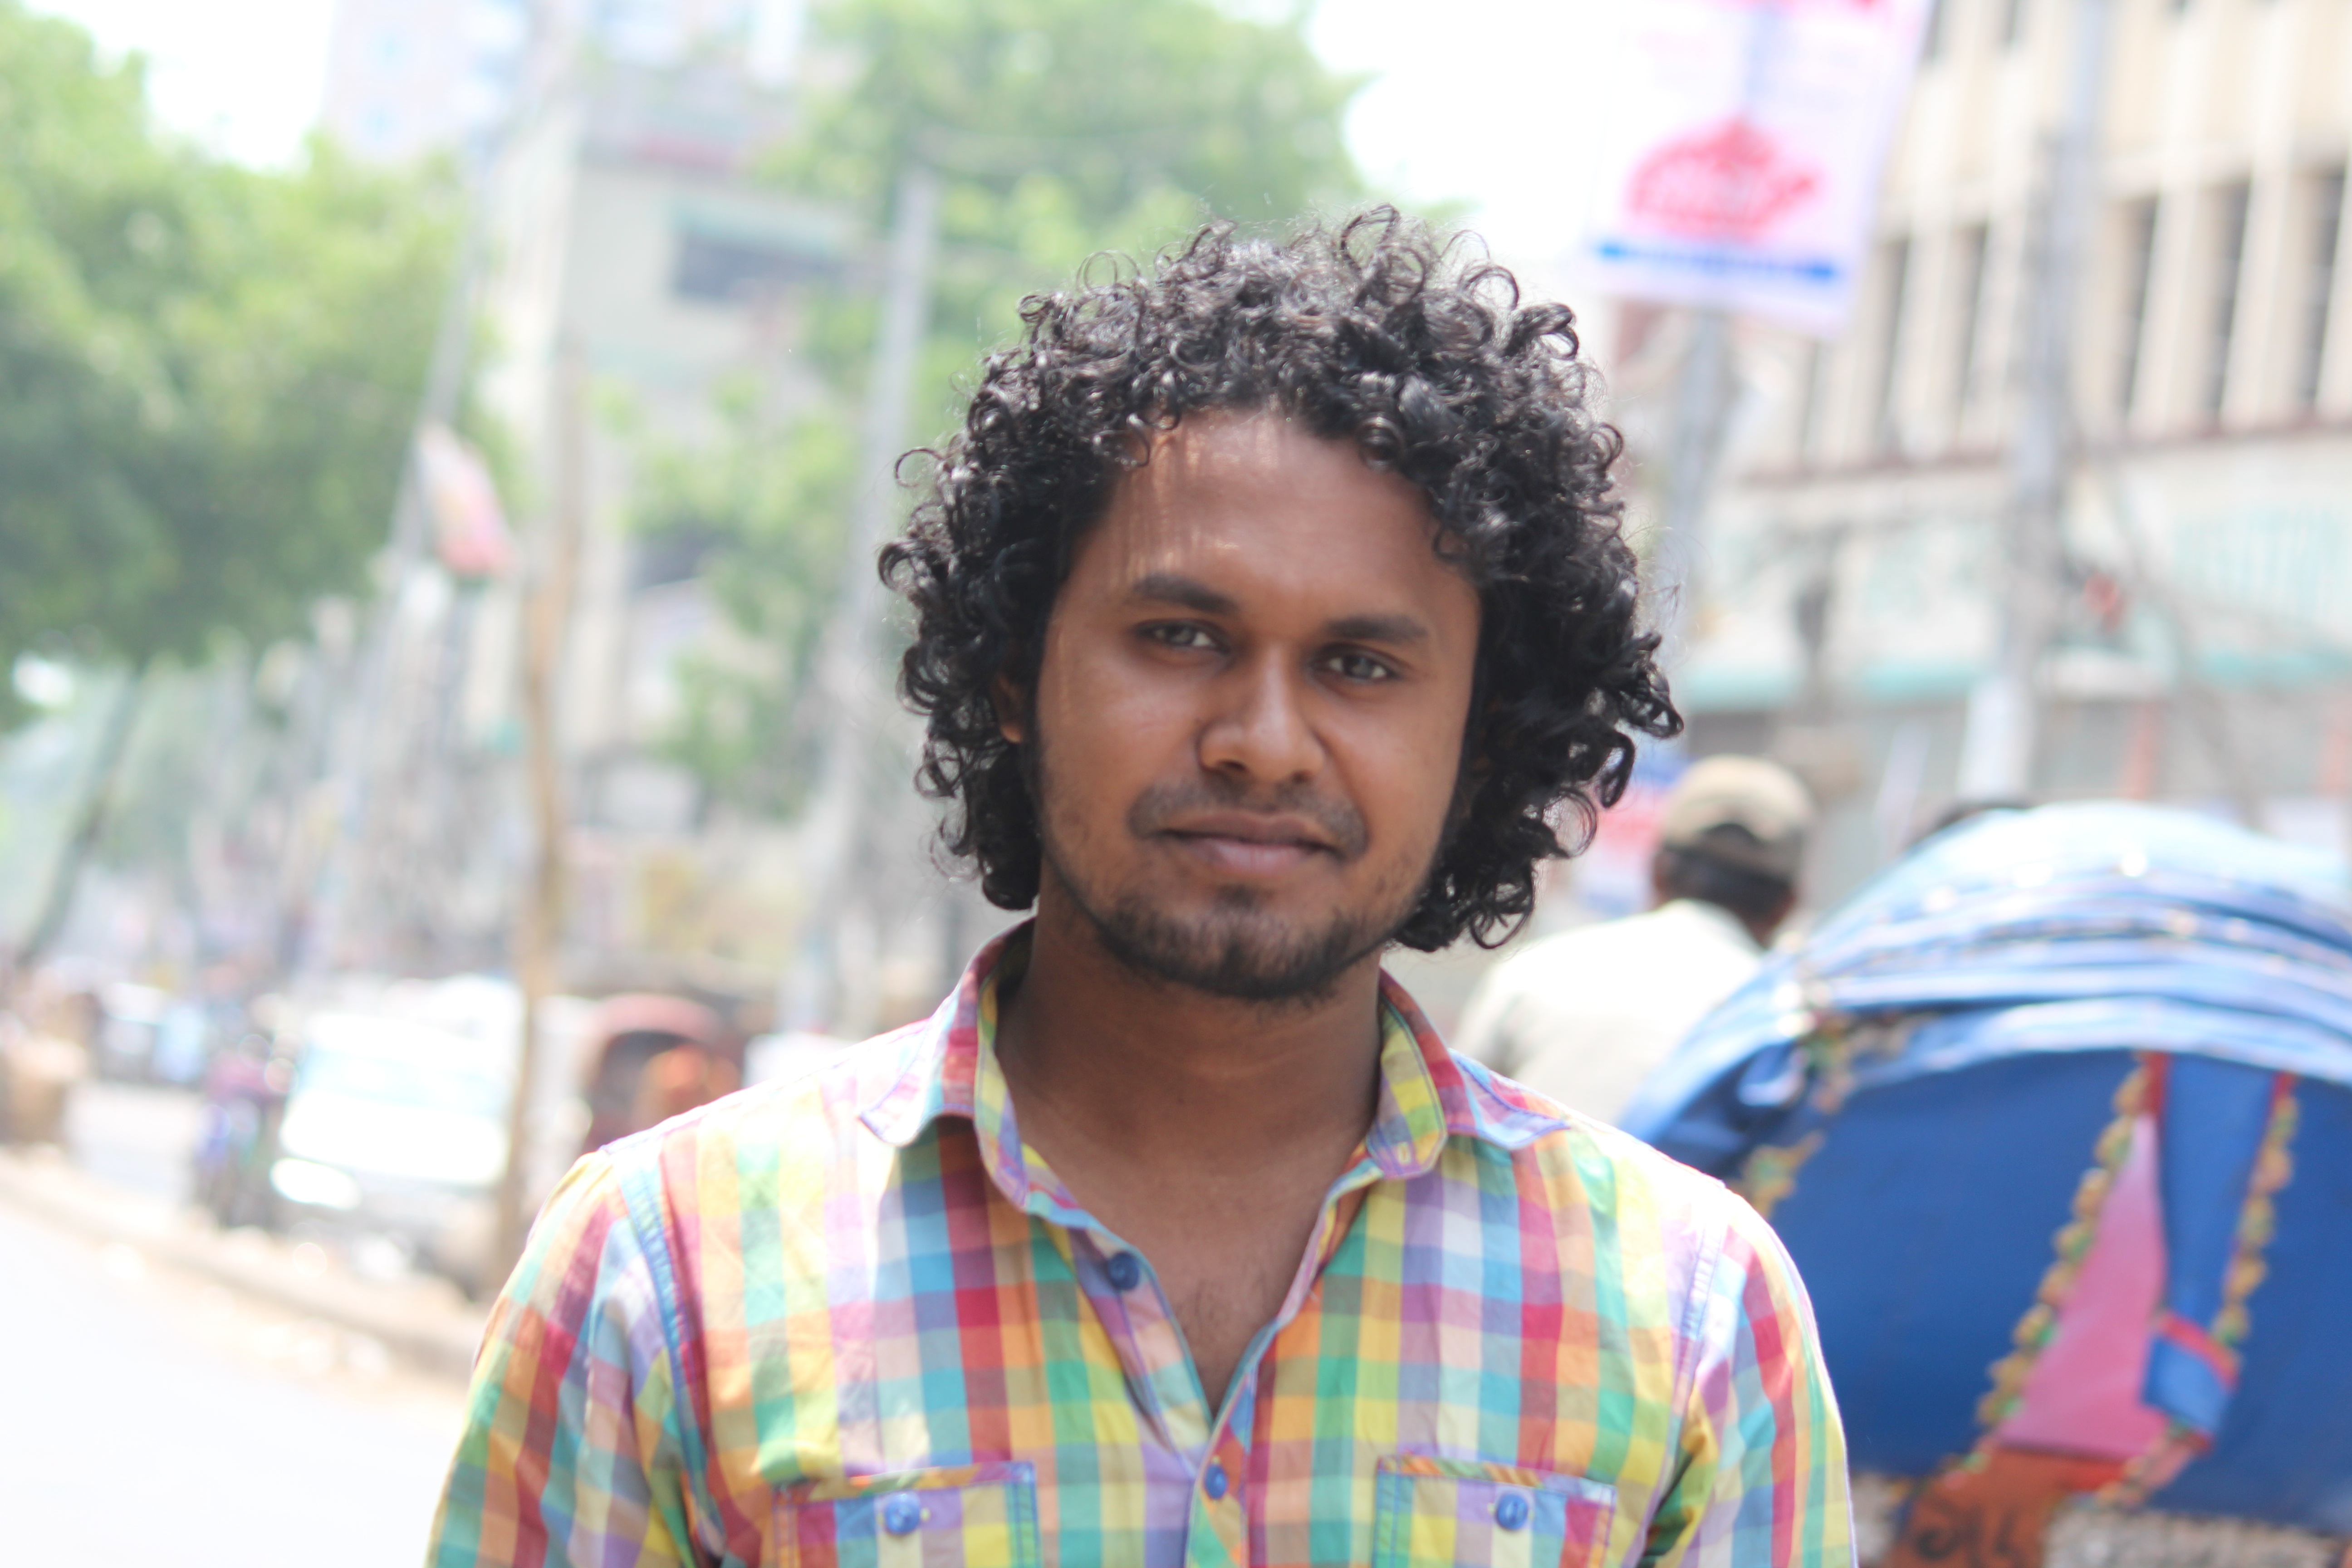
person, people, cute, model, fashion, lady, hairstyle, girls, sexy